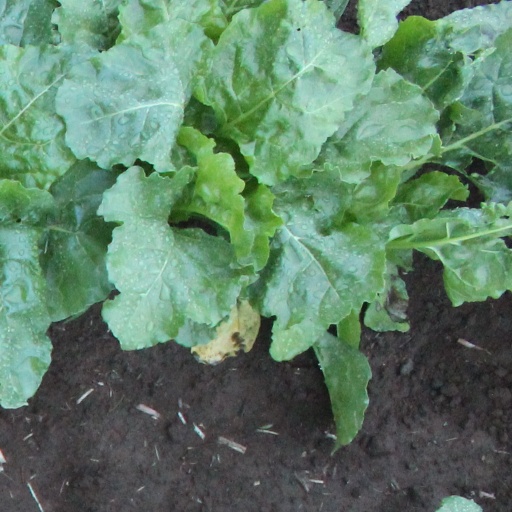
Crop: sugar beet